Wilhelm von Drigalski

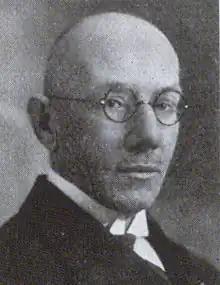

Wilhelm von Drigalski (born 21 June 1871 in Dresden - died 12 May 1950 in Wiesbaden) was a German bacteriologist. Von Drigalski was awarded a doctor of medicine degree at the University of Berlin in 1895. As medical officer he worked at the Charité hospital under the supervision of Robert Koch. He married the writer Liesbet Dill, daughter of the Dudweiler estate and brewery owner Friedrich Wilhelm Dill and Elisabeth Dill née Bottler, in Wiesbaden on March 5, 1905, and fathered their daughter Leonore (b. 1912) and son Wolfgang von Drigalski (1907-1943).